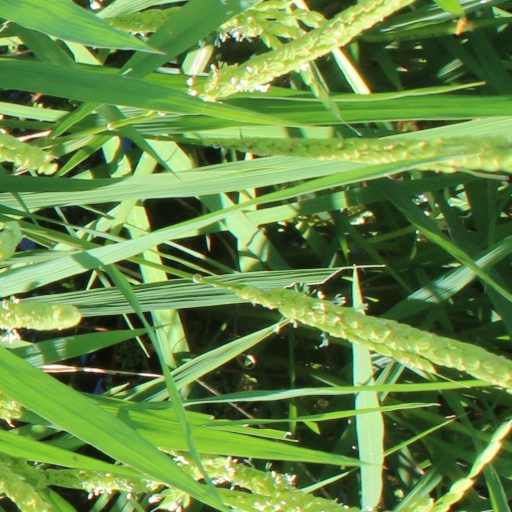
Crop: rice